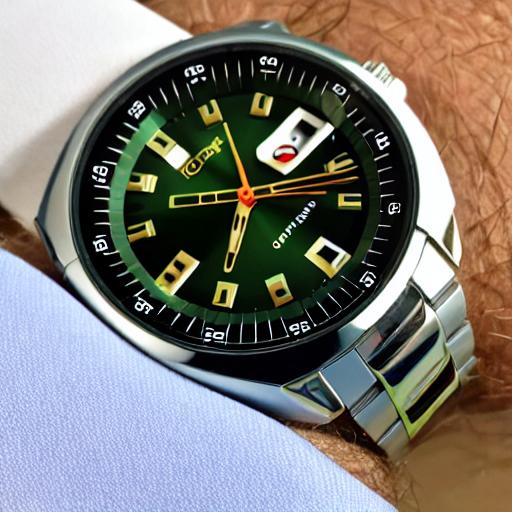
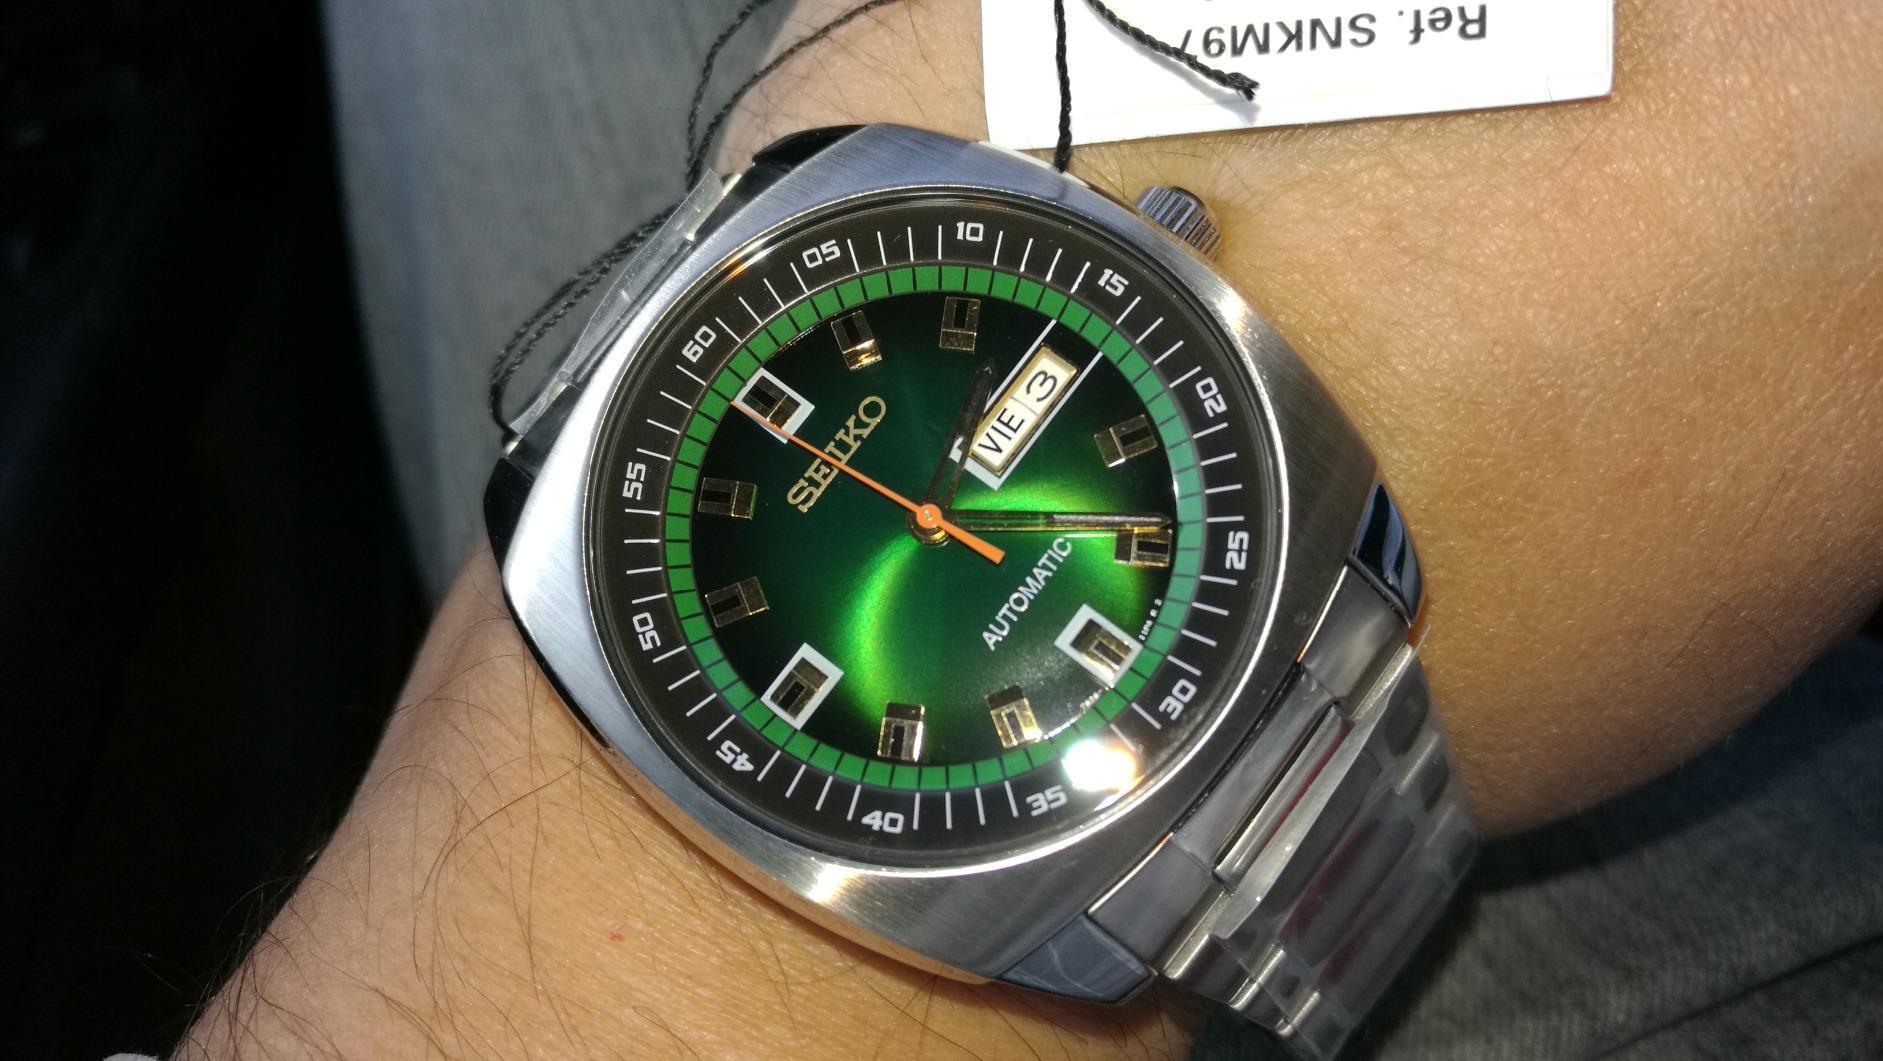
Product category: accessories_watch
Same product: no